Economy of Punjab, India

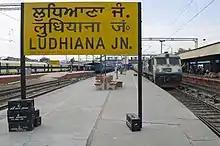
View of Ludhiana railway station

Punjab has six civil airports including two international airports: Amritsar International Airport and Chandigarh International Airport; and four domestic airports: Bathinda Airport, Pathankot Airport, Adampur Airport (Jalandhar) and Sahnewal Airport (Ludhiana). Apart from these 6 airports, there are 2 airfields at Beas (Amritsar) and Patiala which do not serve any commercial flight operations.